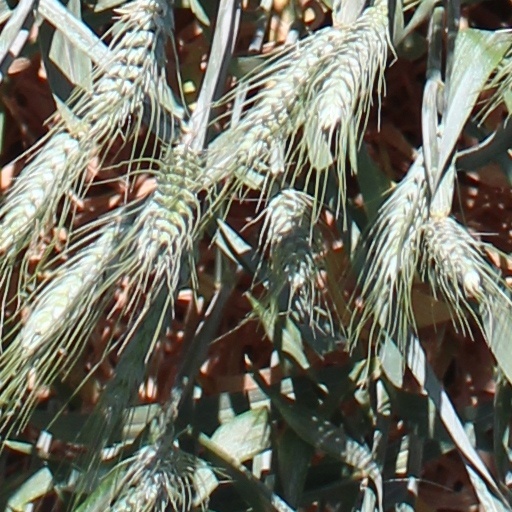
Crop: wheat